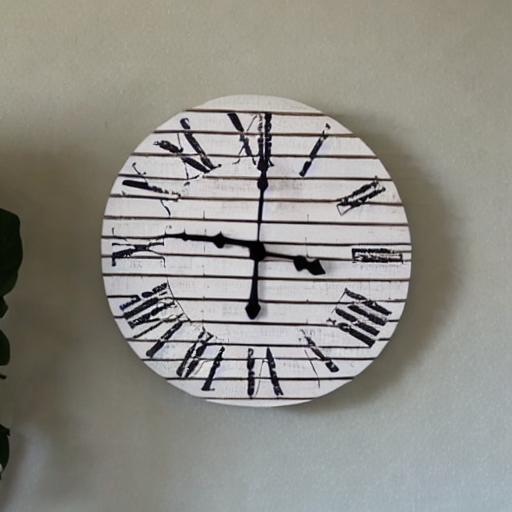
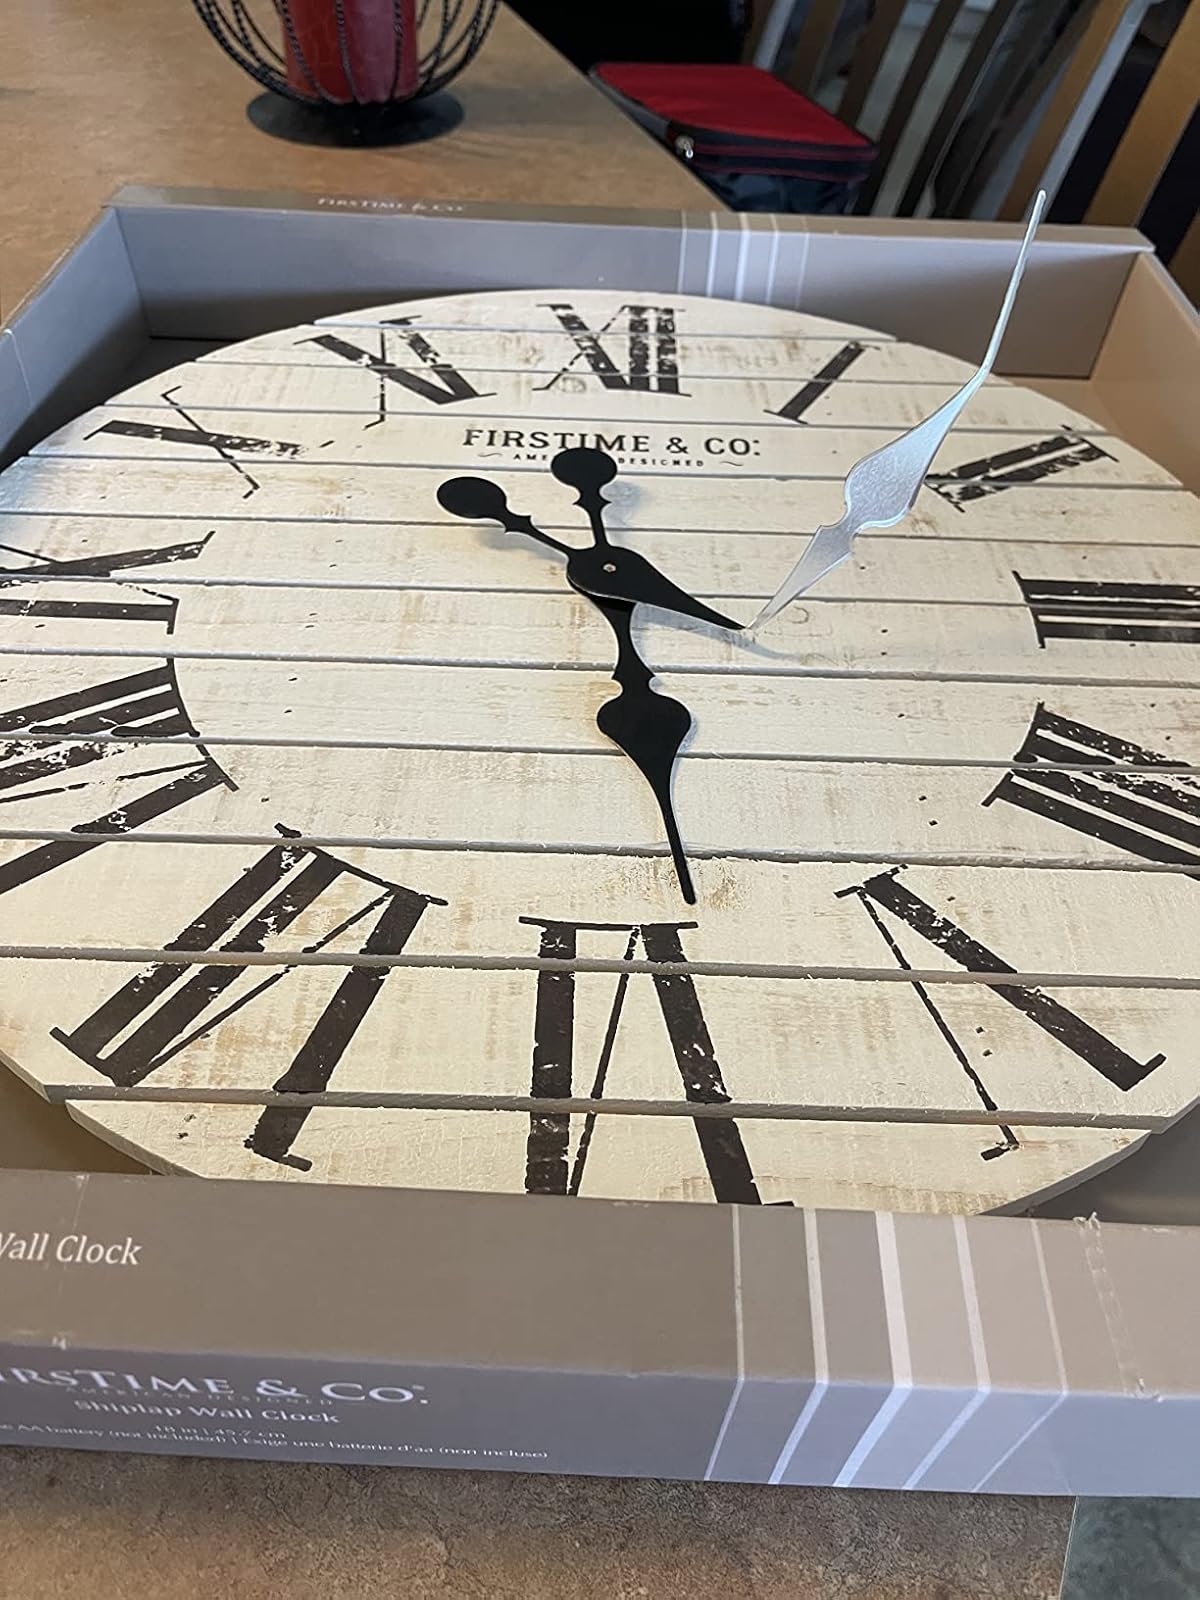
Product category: clock
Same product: no